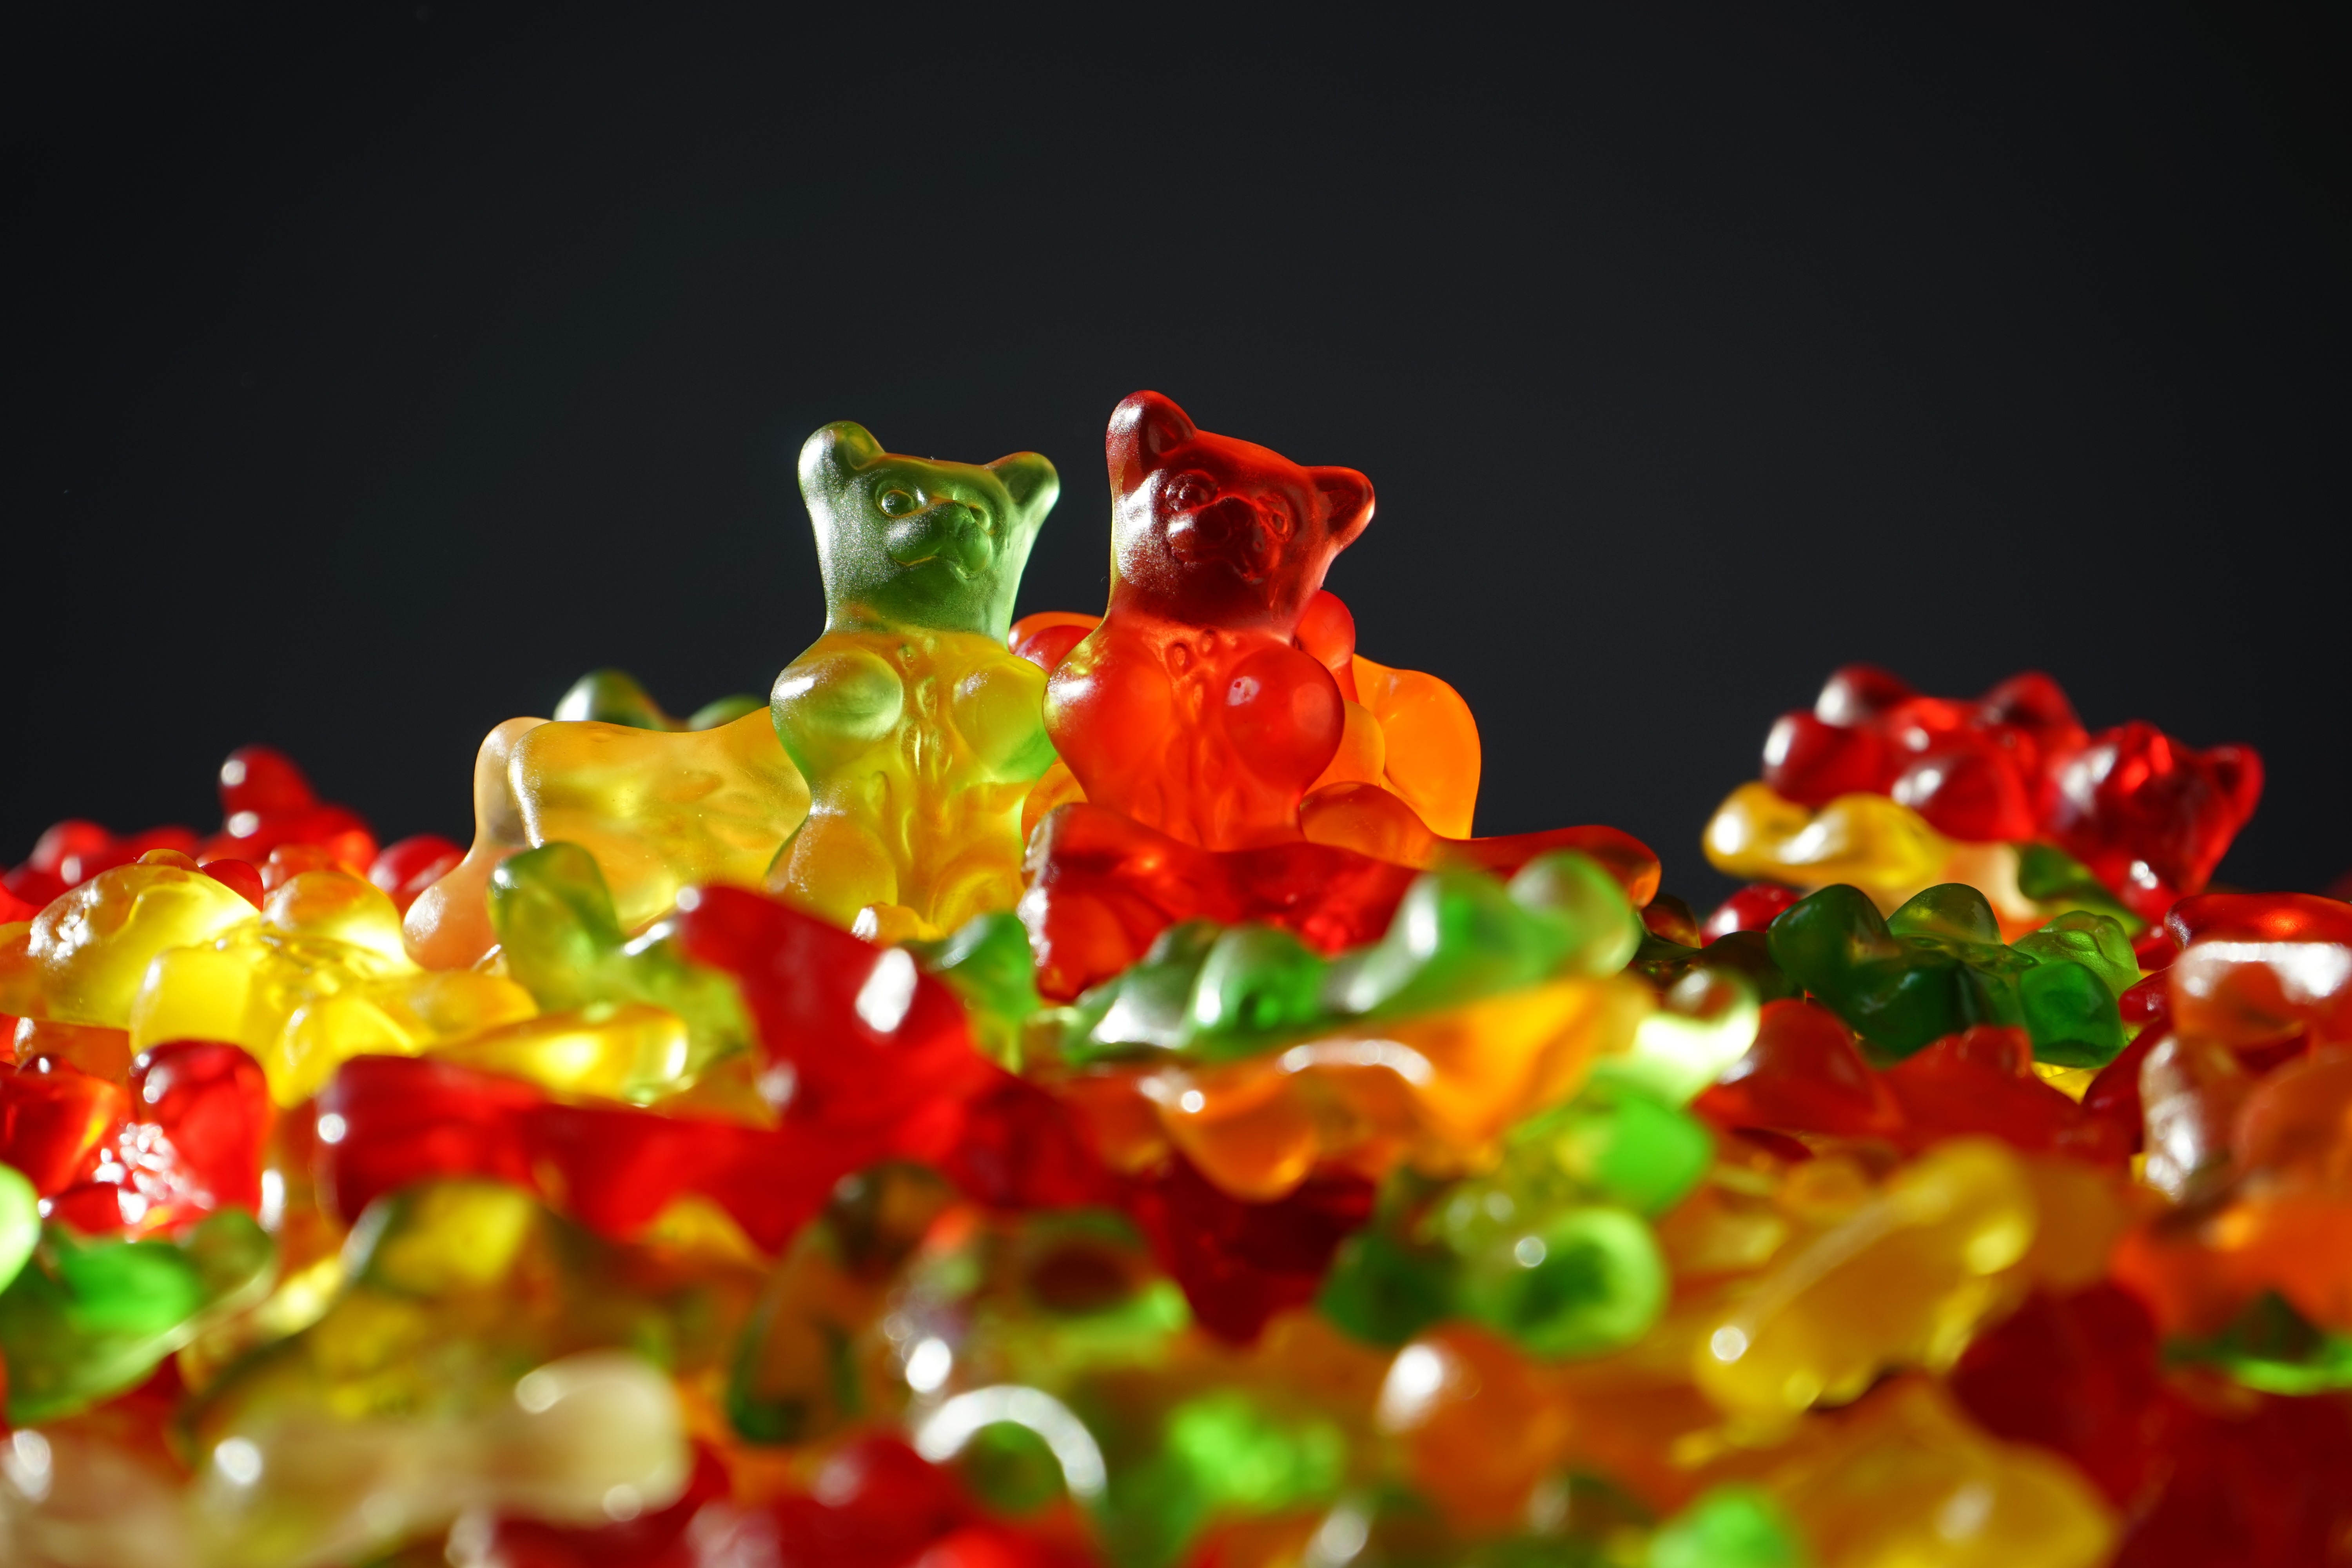
plant, white, sweet, leaf, flower, petal, bear, orange, food, green, red, produce, color, colorful, yellow, flora, delicious, close up, bears, sweetness, macro photography, nibble, flowering plant, gelatin, gummib rchen, gummi bears, fruit gums, land plant, gummi candy